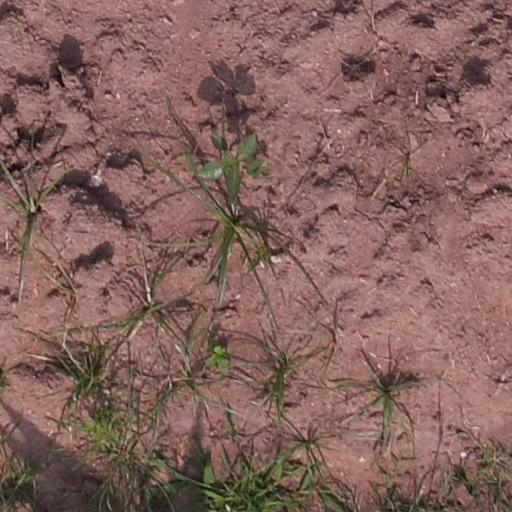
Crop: maize; corn